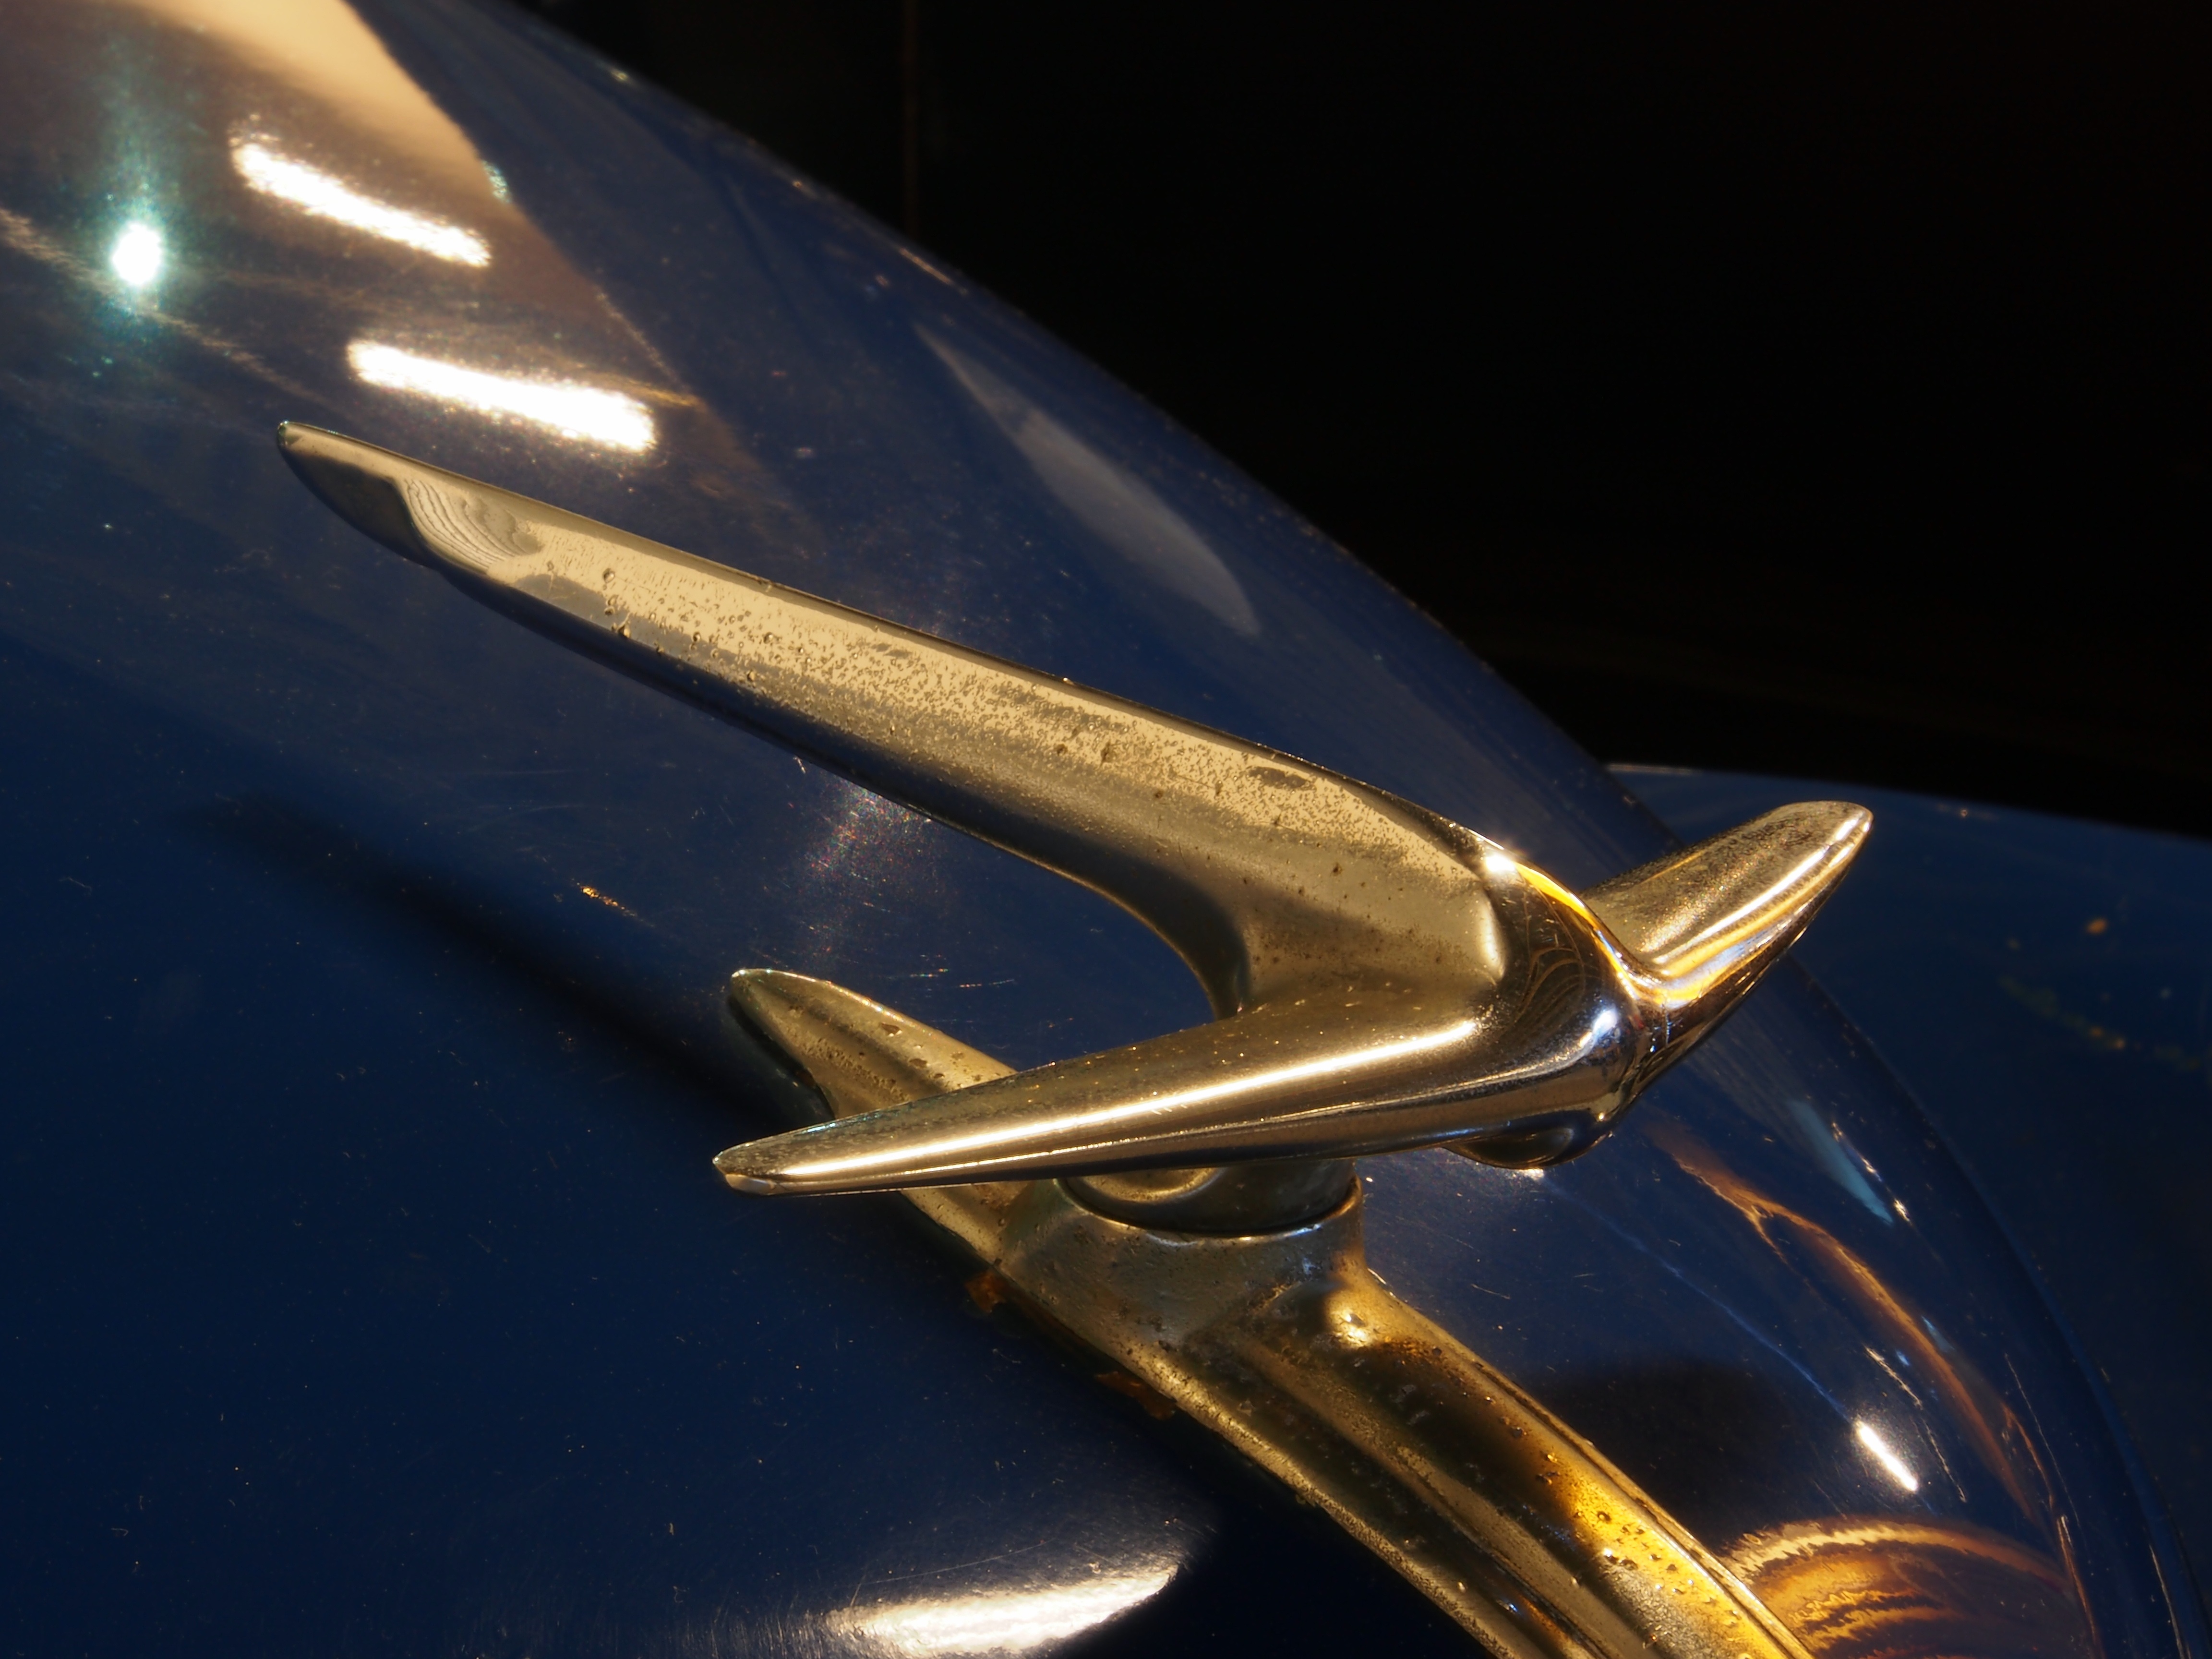
wing, light, car, vintage, wheel, old, travel, transport, vehicle, museum, drive, blue, speed, movement, moving, power, lights, automobiles, luxury, engine, oldtimer, lincoln, ornaments, macro photography, zephyr